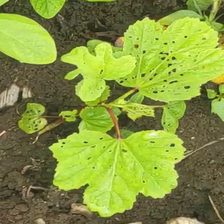
Weed species: Little_Mallow(Malva parviflora)